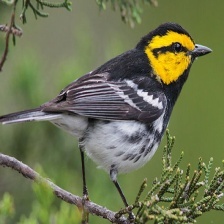
Species: GOLDEN CHEEKED WARBLER
Scientific name: SETOPHAGA CHRYSOPARIA